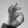
ASL letter: F